Antonio Hidalgo (footballer, born 1979)

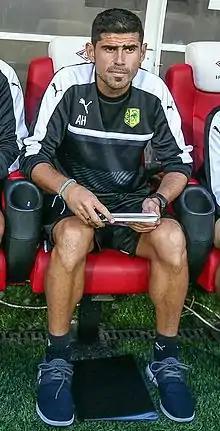
Hidalgo with AEK Larnaca in 2016

Antonio Hidalgo Morilla (born 6 February 1979) is a Spanish former footballer who played as a central midfielder, currently manager of Deportivo de La Coruña.